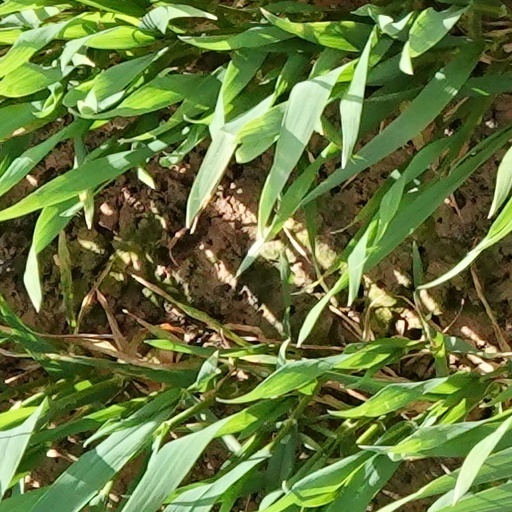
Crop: wheat